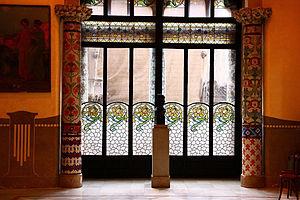
Le palais de la musique catalane est une salle de concert située dans le quartier Saint-Pierre de Barcelone. C'est l'œuvre de Lluís Domènech i Montaner, l'un des principaux représentants du modernisme catalan. Les travaux se déroulent de 1905 à 1908 et font appel à des structures avancées telles que l'utilisation de nouveaux profils laminaires : il s'agit d'une structure métallique centrale stabilisée par des contreforts et des voûtes d'inspiration gothique. L'architecte innove par l'utilisation de murs-rideaux et fait appel à une grande variété de techniques artistiques : sculptures, mosaïques, vitraux et ferronneries.